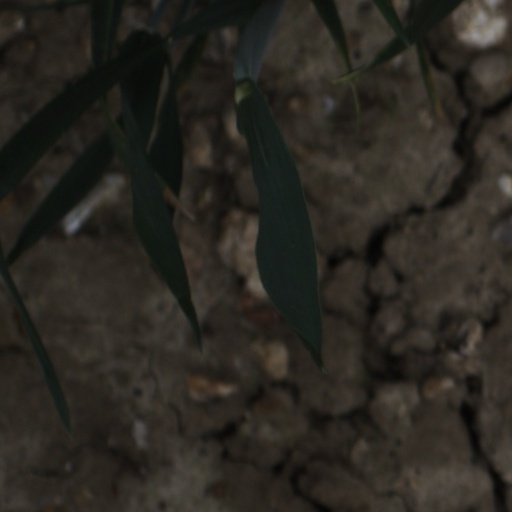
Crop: wheat